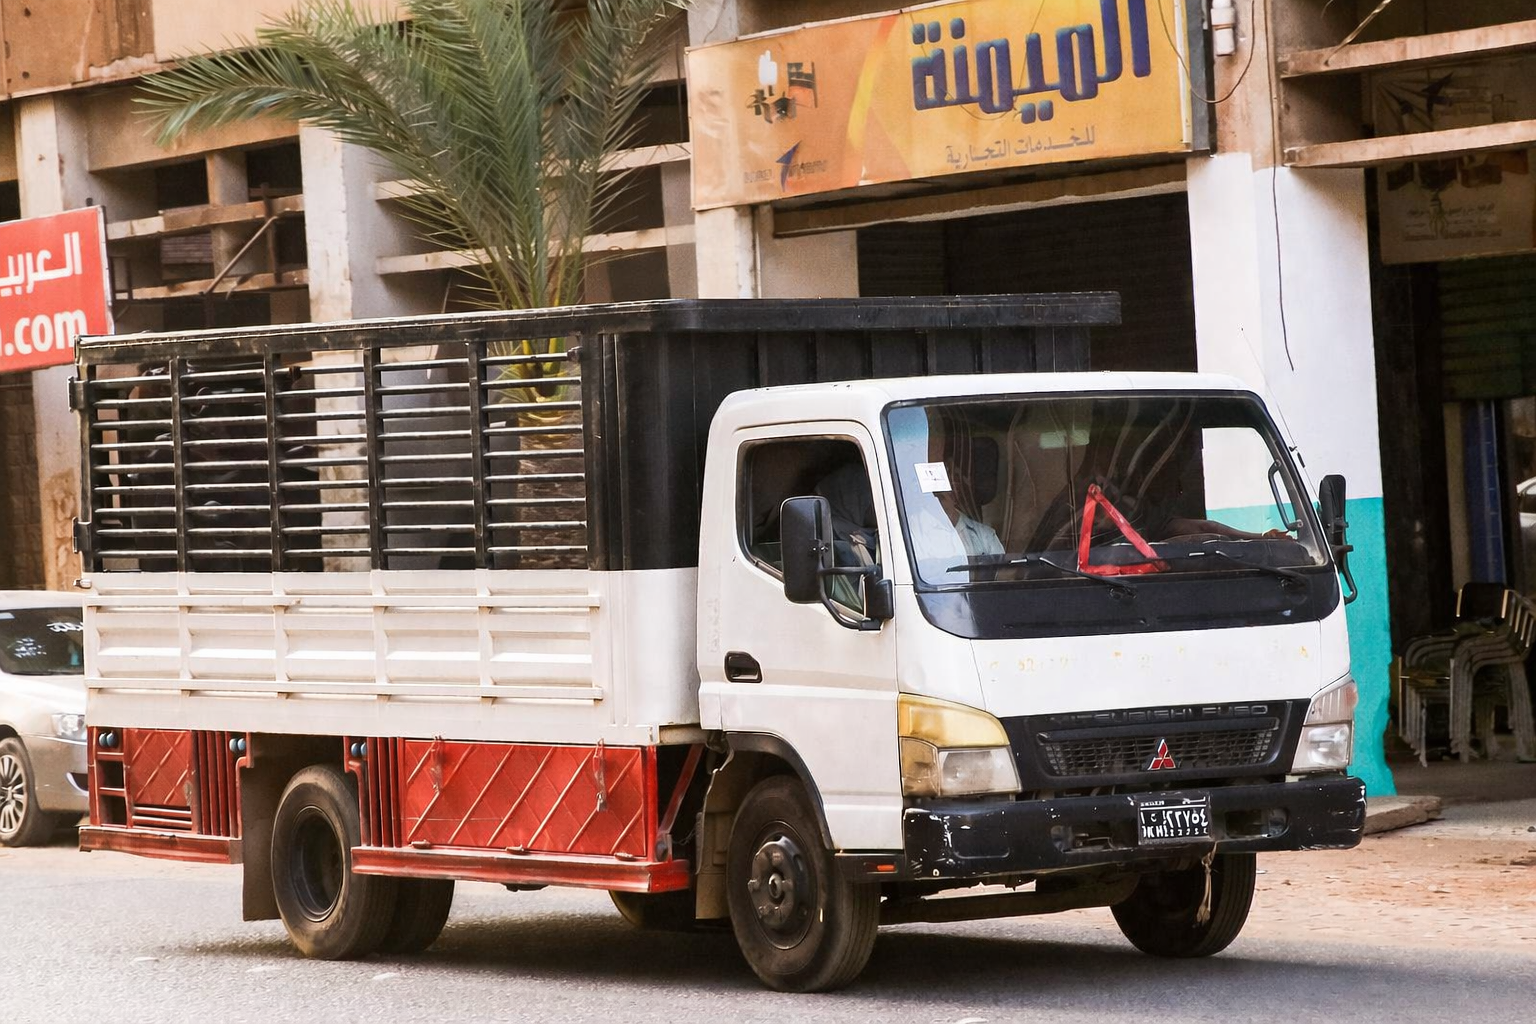
الوصف بالفصحى: حافلة كبيرة تسير على طريق مُحاط بالدكاكين
الوصف بالعامية السودانية: دفار ماشي في ظلط وسط الدكاكين وجمبو دكان الميمنة للخدمات التجارية
التصنيف: Transportation